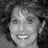
Emotion: happy